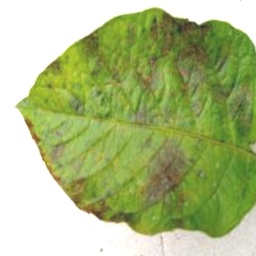
Etiqueta: Late Blight